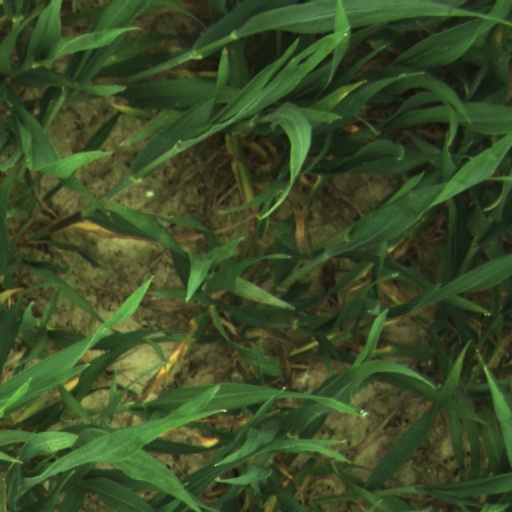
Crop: wheat